Lee Eun-ji (entertainer)

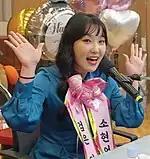
Lee in 2021

Lee Eun-ji (born January 16, 1992) is a South Korean entertainer. She won the Best Female Variety Performer at the 59th Baeksang Arts Awards for "Earth Arcade".